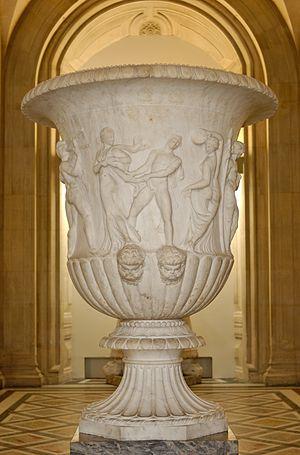
Vase Borghèse. Marbre du Pentélique, œuvre attique, vers 40-30 av. J.-C. Le pied est une restauration moderne
Le vase Borghese est un cratère antique monumental découvert au XVIᵉ siècle dans les jardins de Salluste à Rome et dont la facture pourrait dater de 40 à 30 av.JC. Acheté par les Borghèses, qui lui donnent son nom, il est désormais au musée du Louvre à Paris.
Les Jardins de Salluste occupaient une vaste zone du nord-ouest de Rome, dans la vallée entre le Pincio et le Quirinal, dans l'actuel rione de Sallustiano. Ces jardins paysagers étaient la propriété de l'historien romain Salluste.
Le département des antiquités grecques, étrusques et romaines du Louvre est l'un des huit départements du musée du Louvre. Il abrite une des plus grandes et des plus célèbres collections d'art antique du monde, avec des chefs d'œuvre universellement renommés, et renferme également la plus grande collection mondiale de céramique grecque.